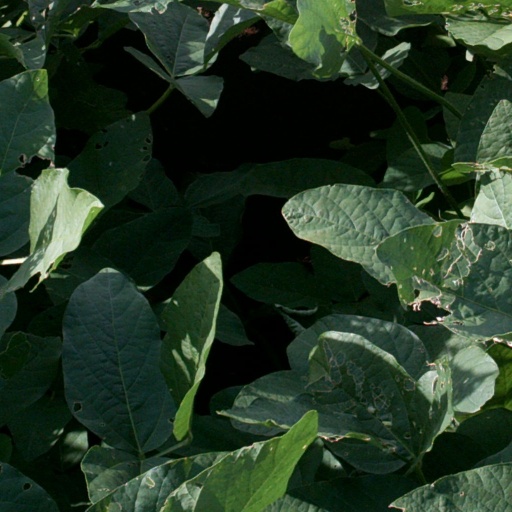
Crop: soybean